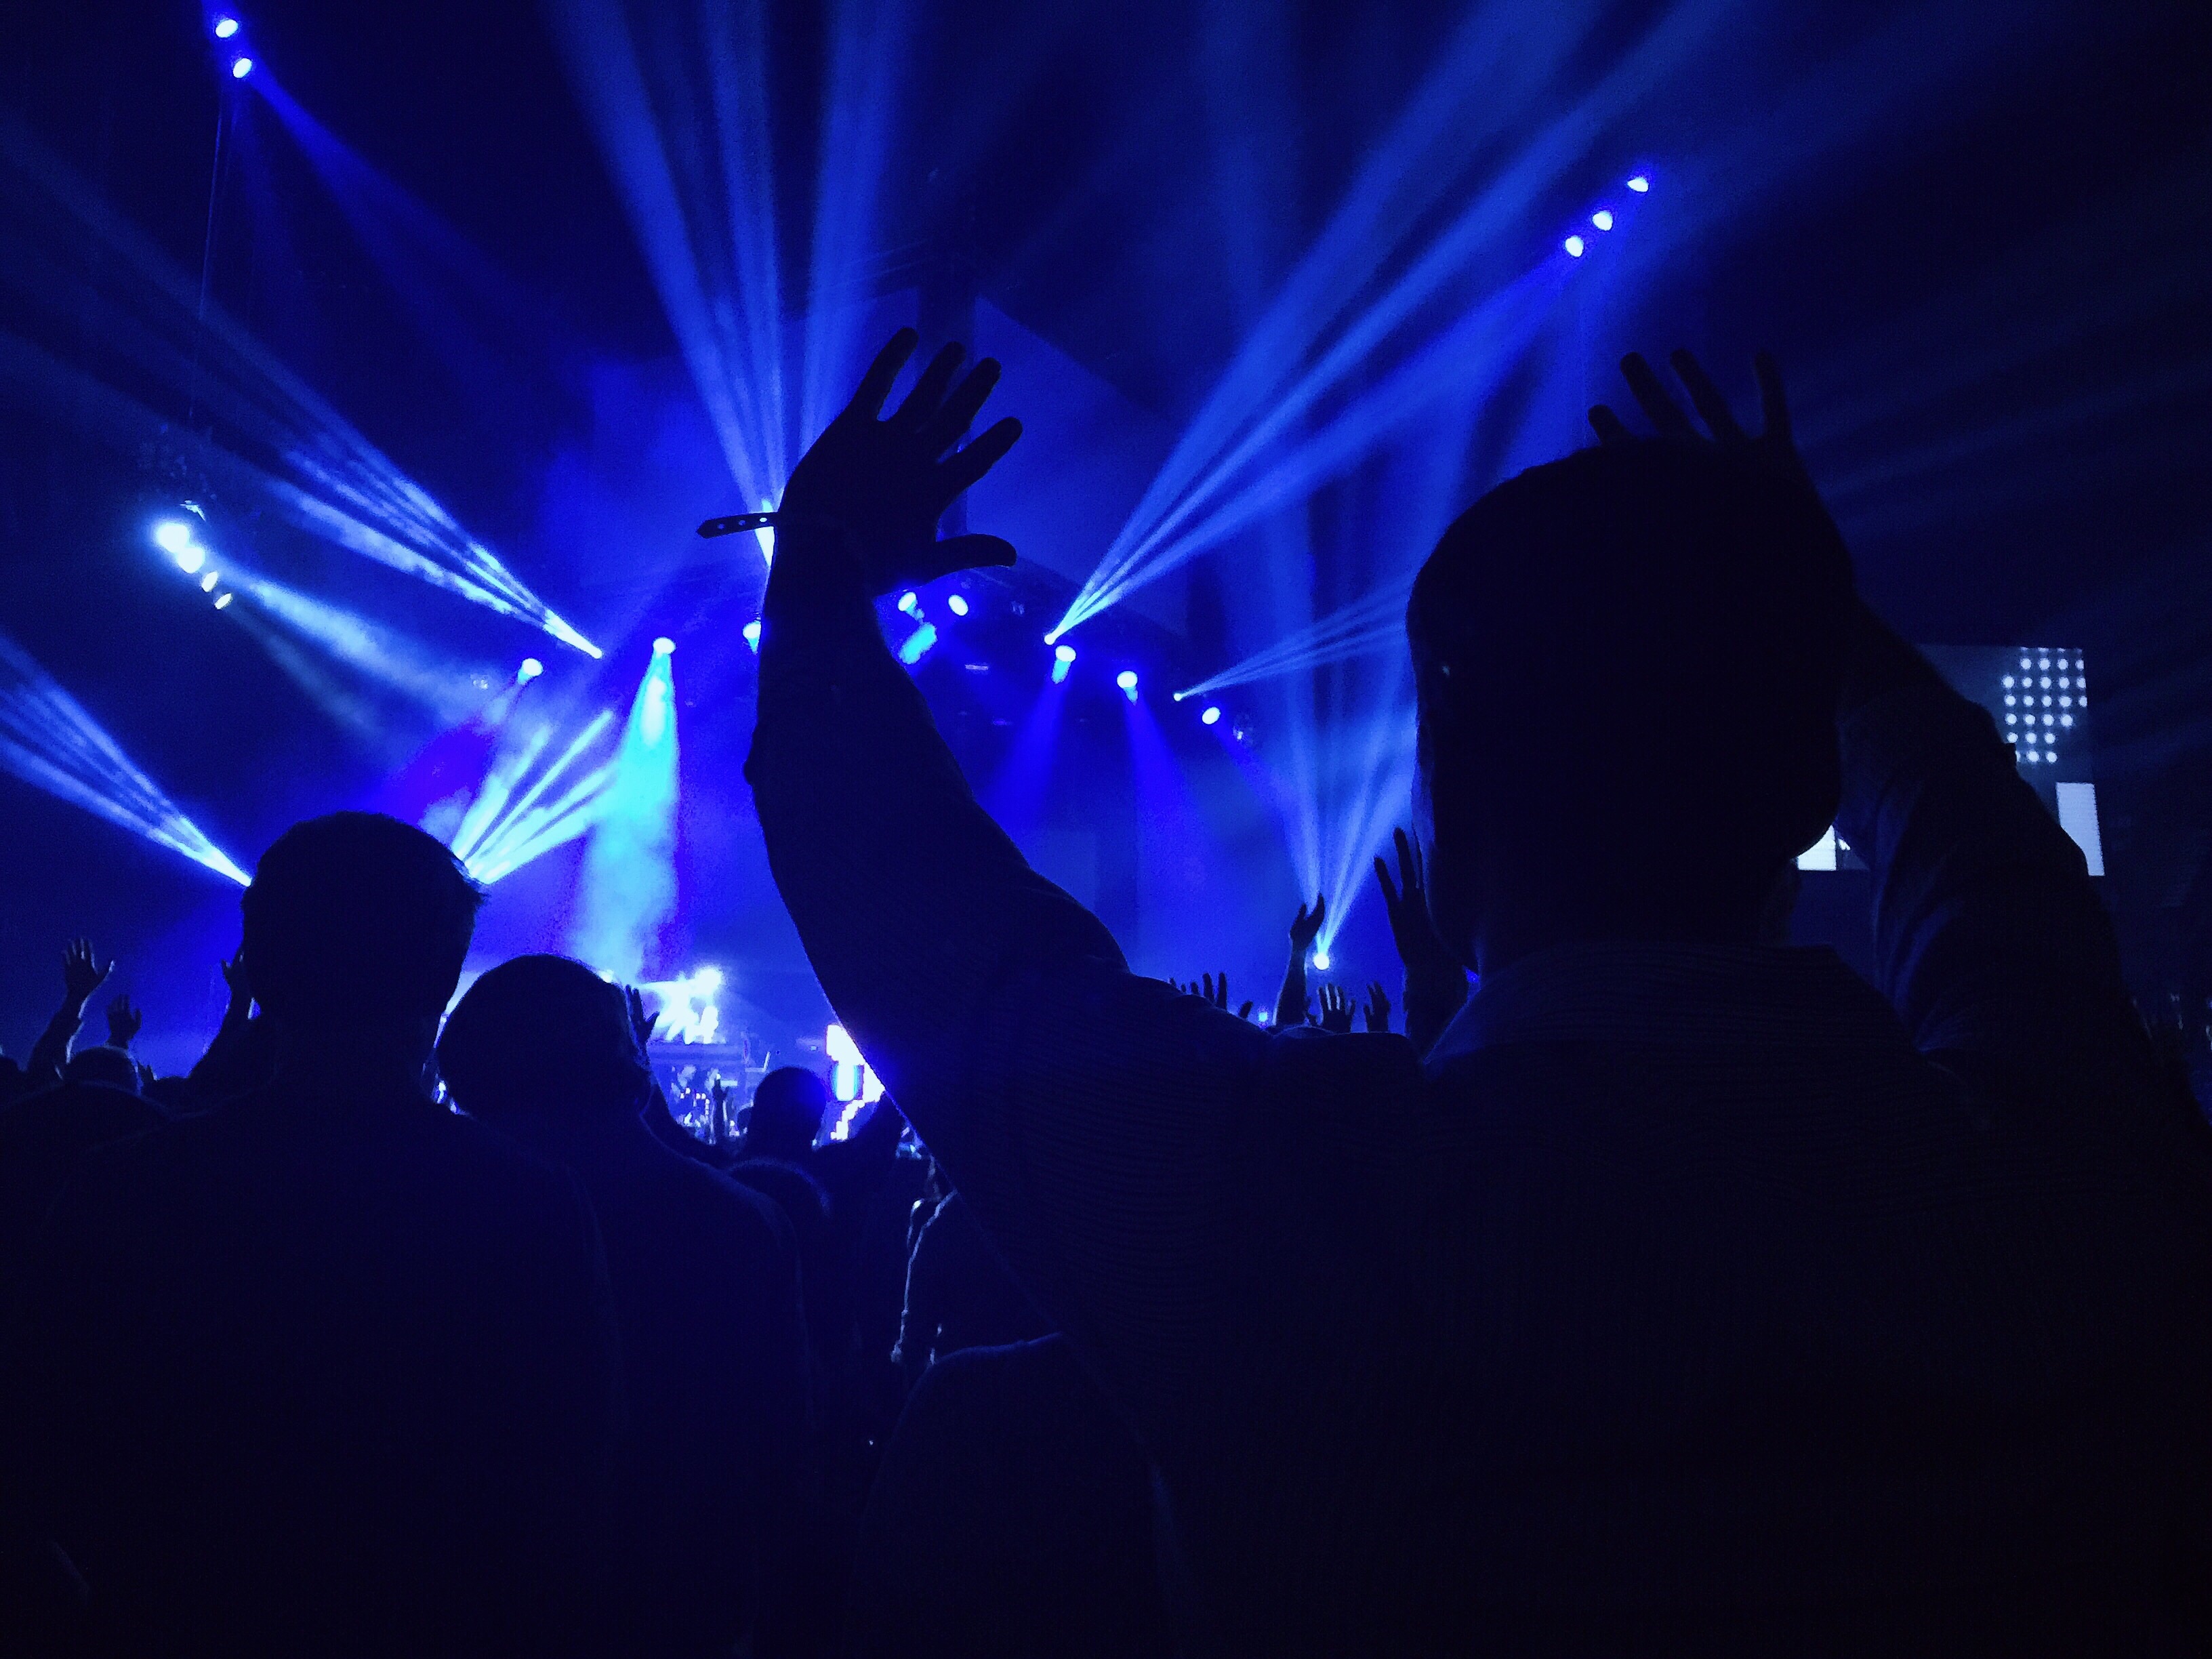
rock, silhouette, music, people, crowd, celebration, concert, band, audience, live, cheering, show, darkness, nightlife, club, festival, stage, fun, performance, party, entertainment, disco, popular, excitement, performing arts, rock concert, discotheque, musical theatre, applauding